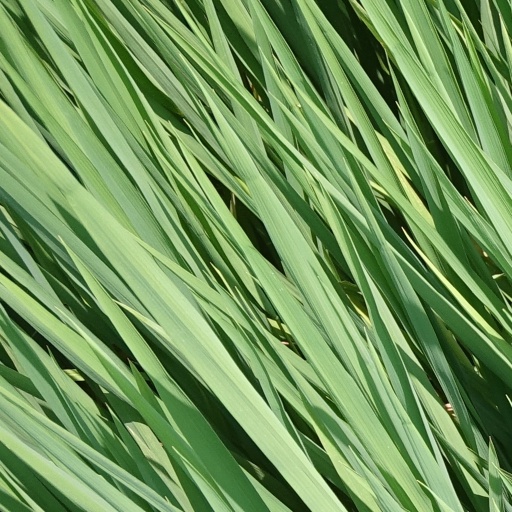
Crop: rice